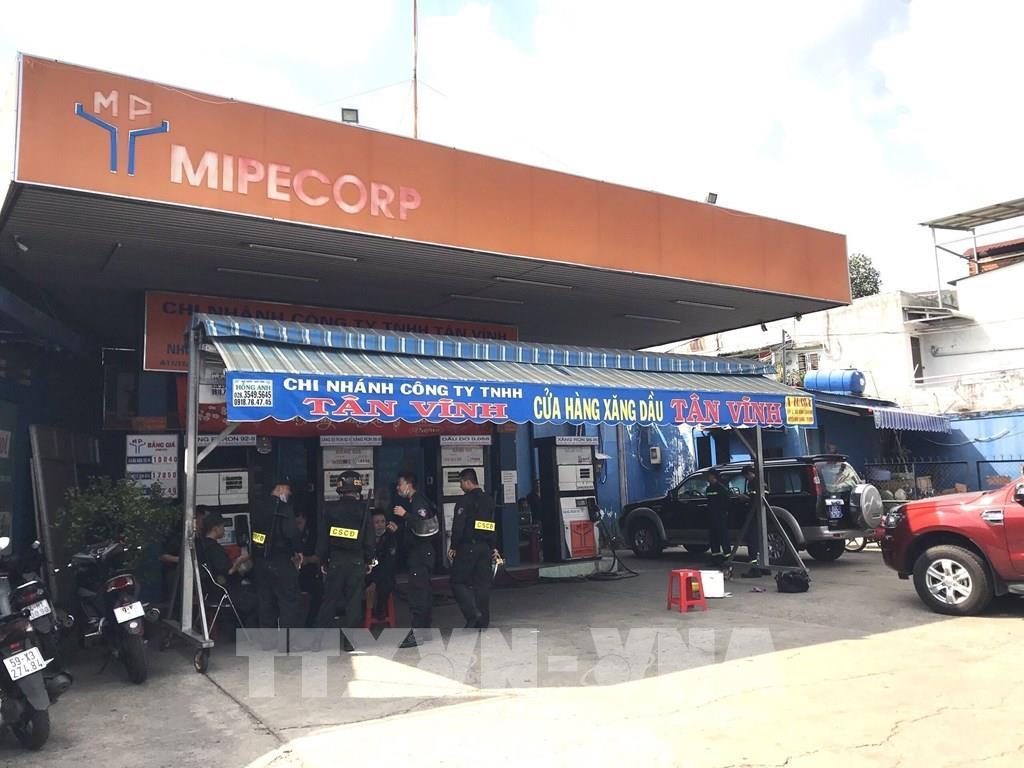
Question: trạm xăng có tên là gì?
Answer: trạm xăng có tên là tân vĩnh